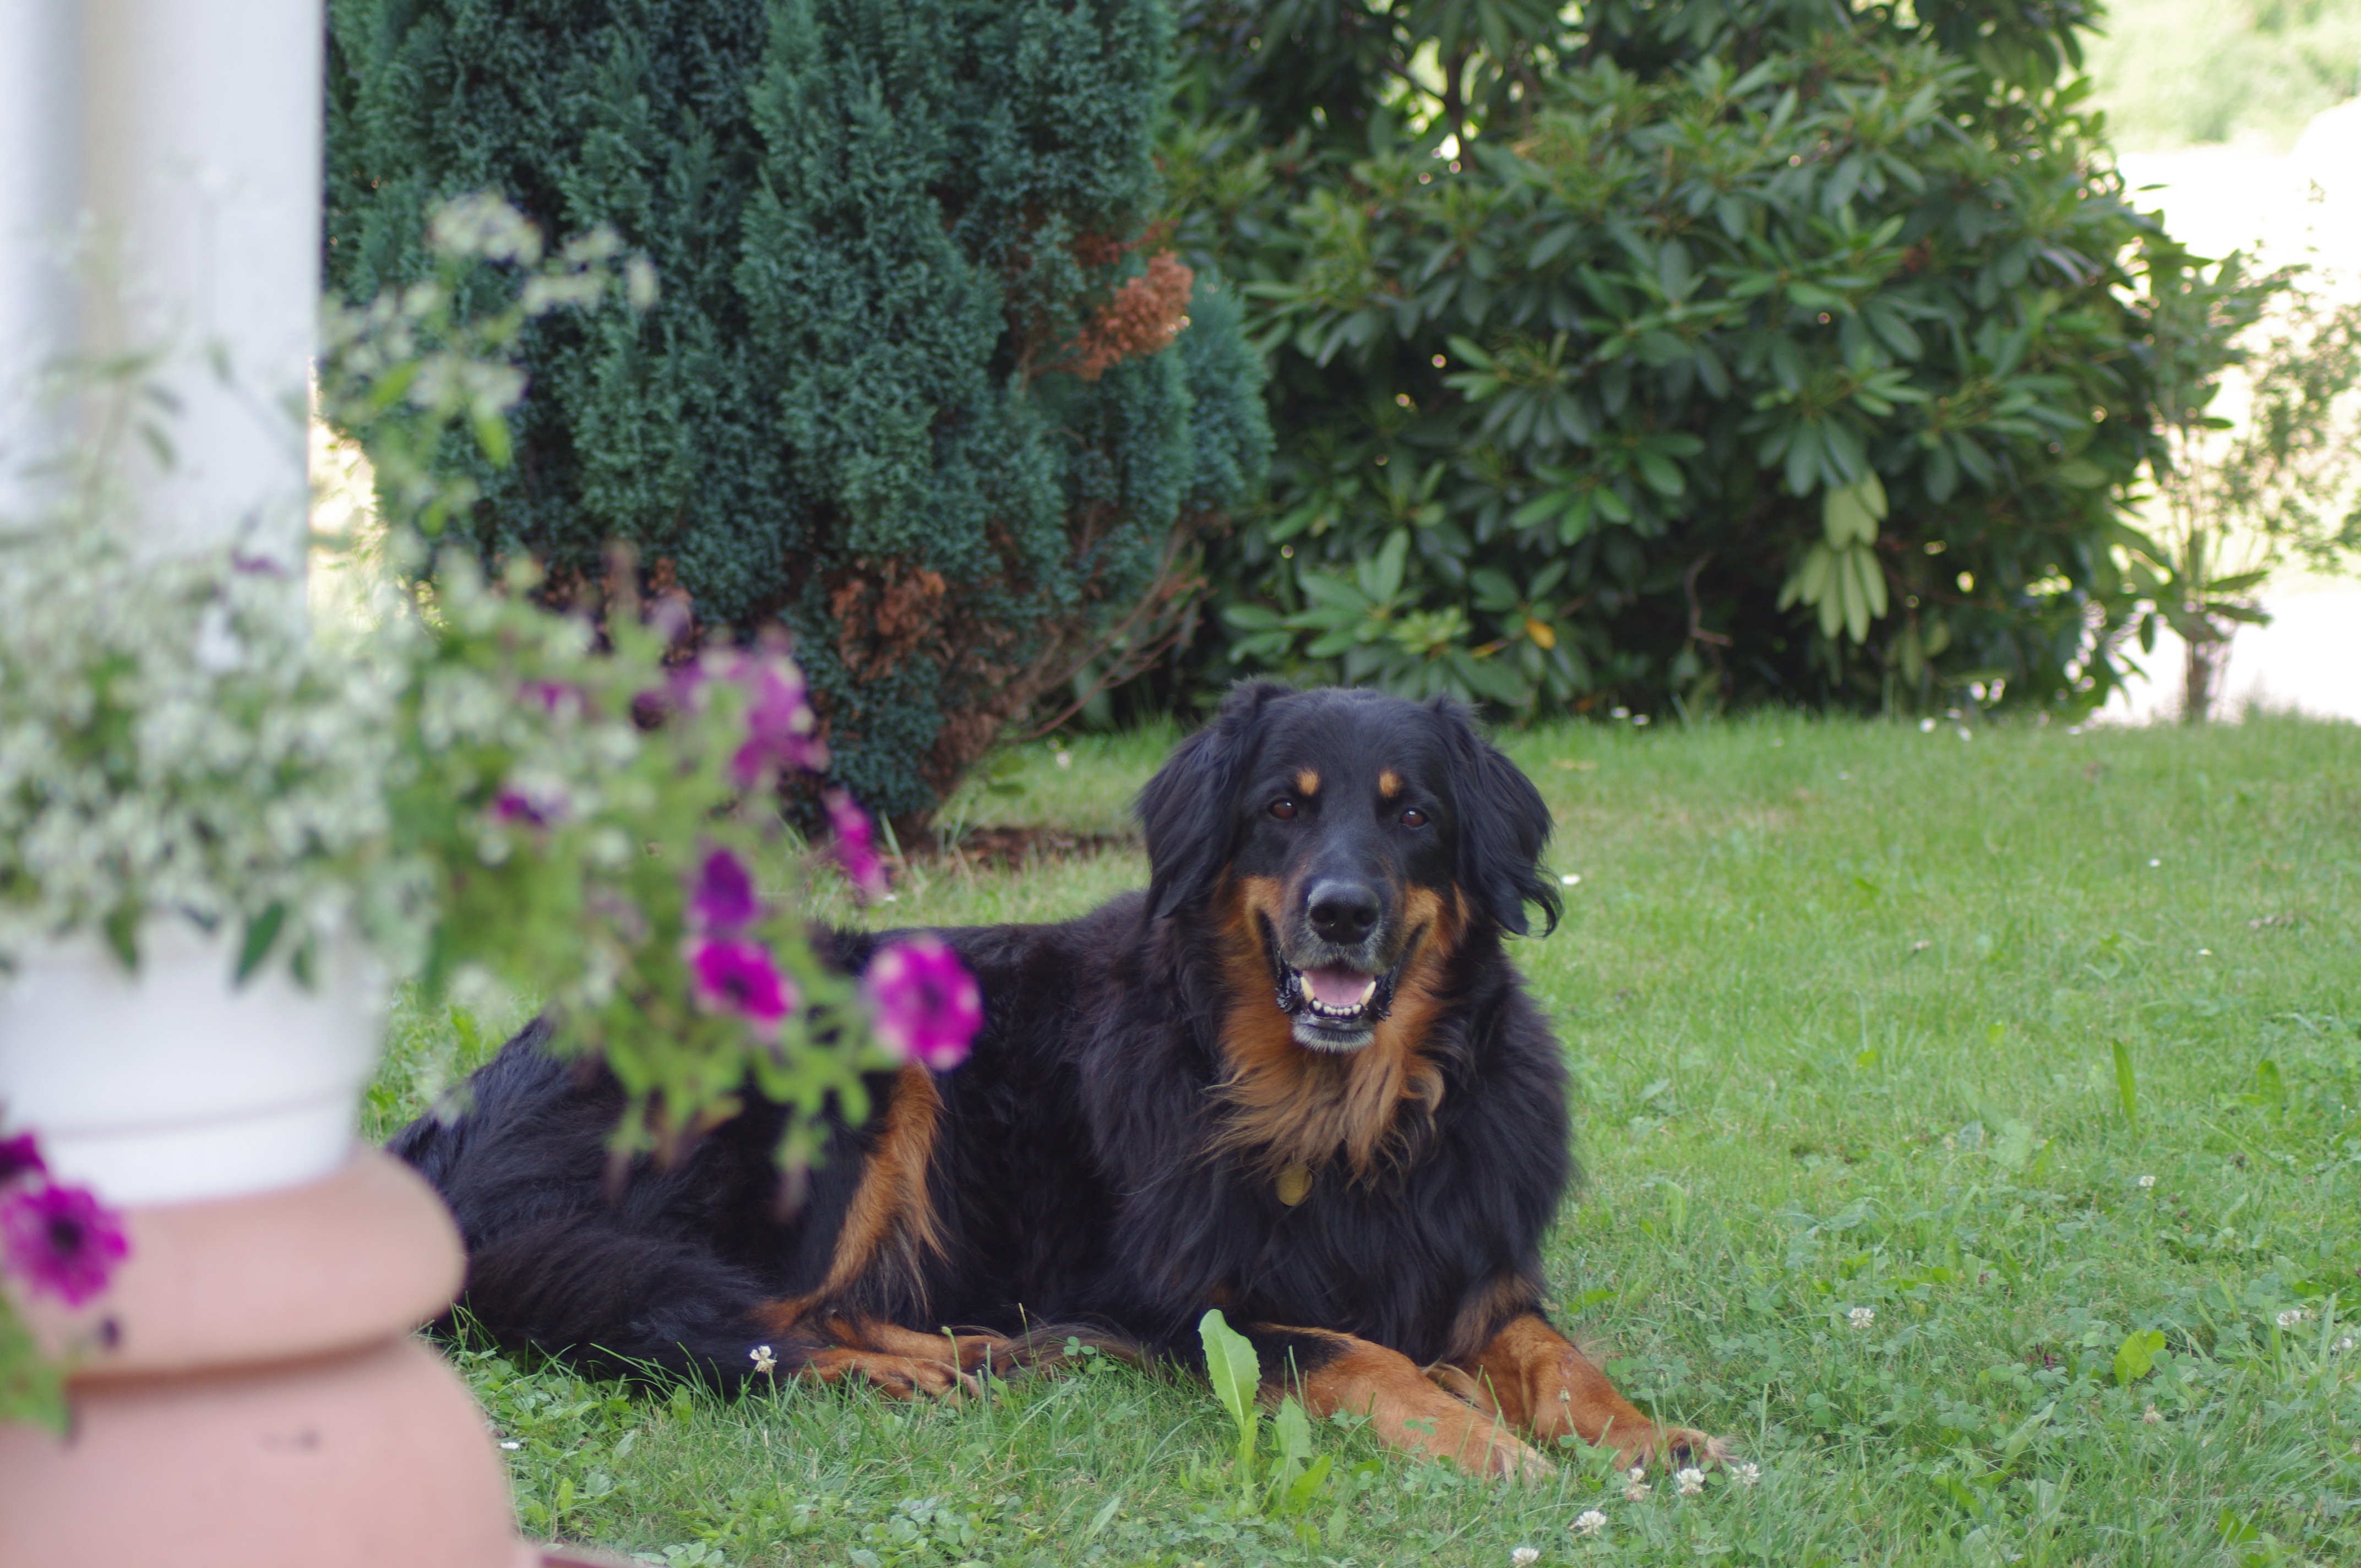
dog, mammal, black, black dog, vertebrate, dog breed, rufus, hovawart, hundeprotrait, dog like mammal, carnivoran